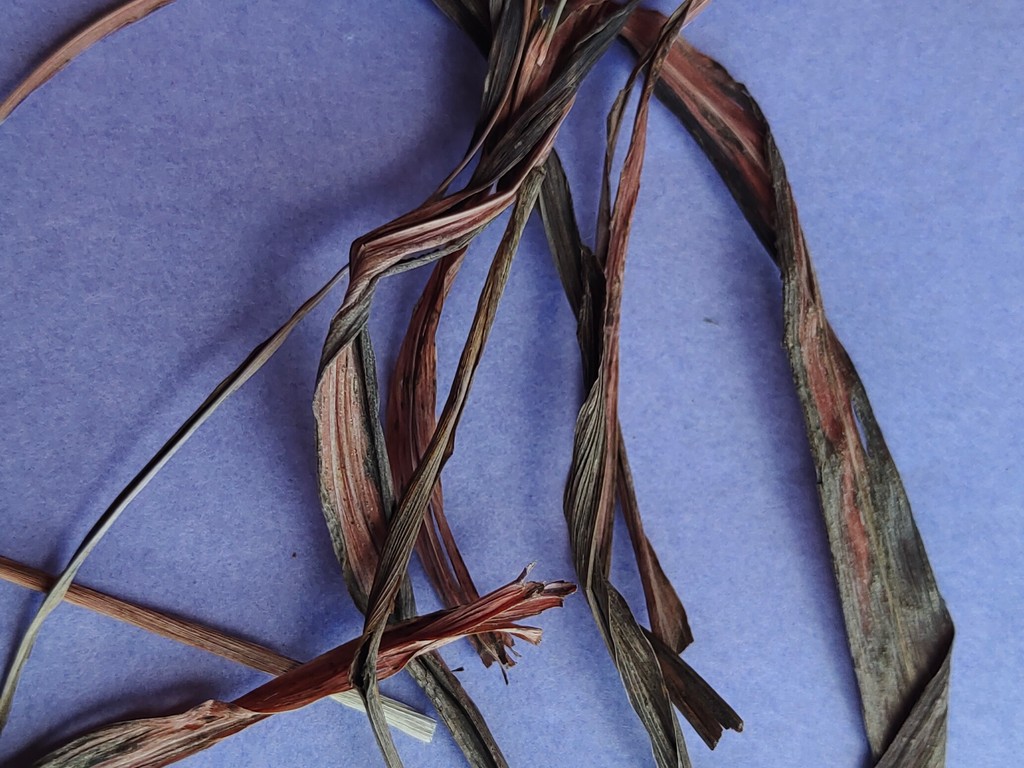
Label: Dried